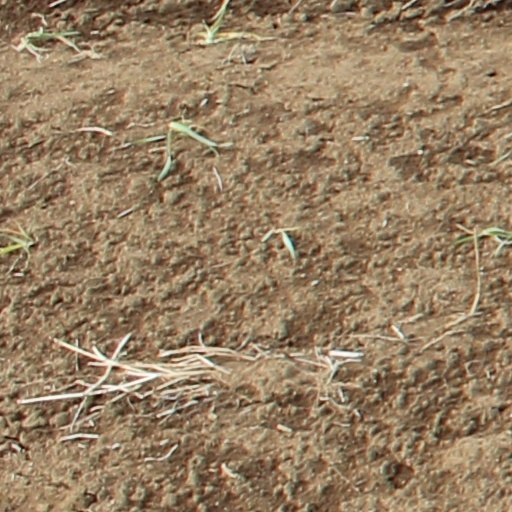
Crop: wheat